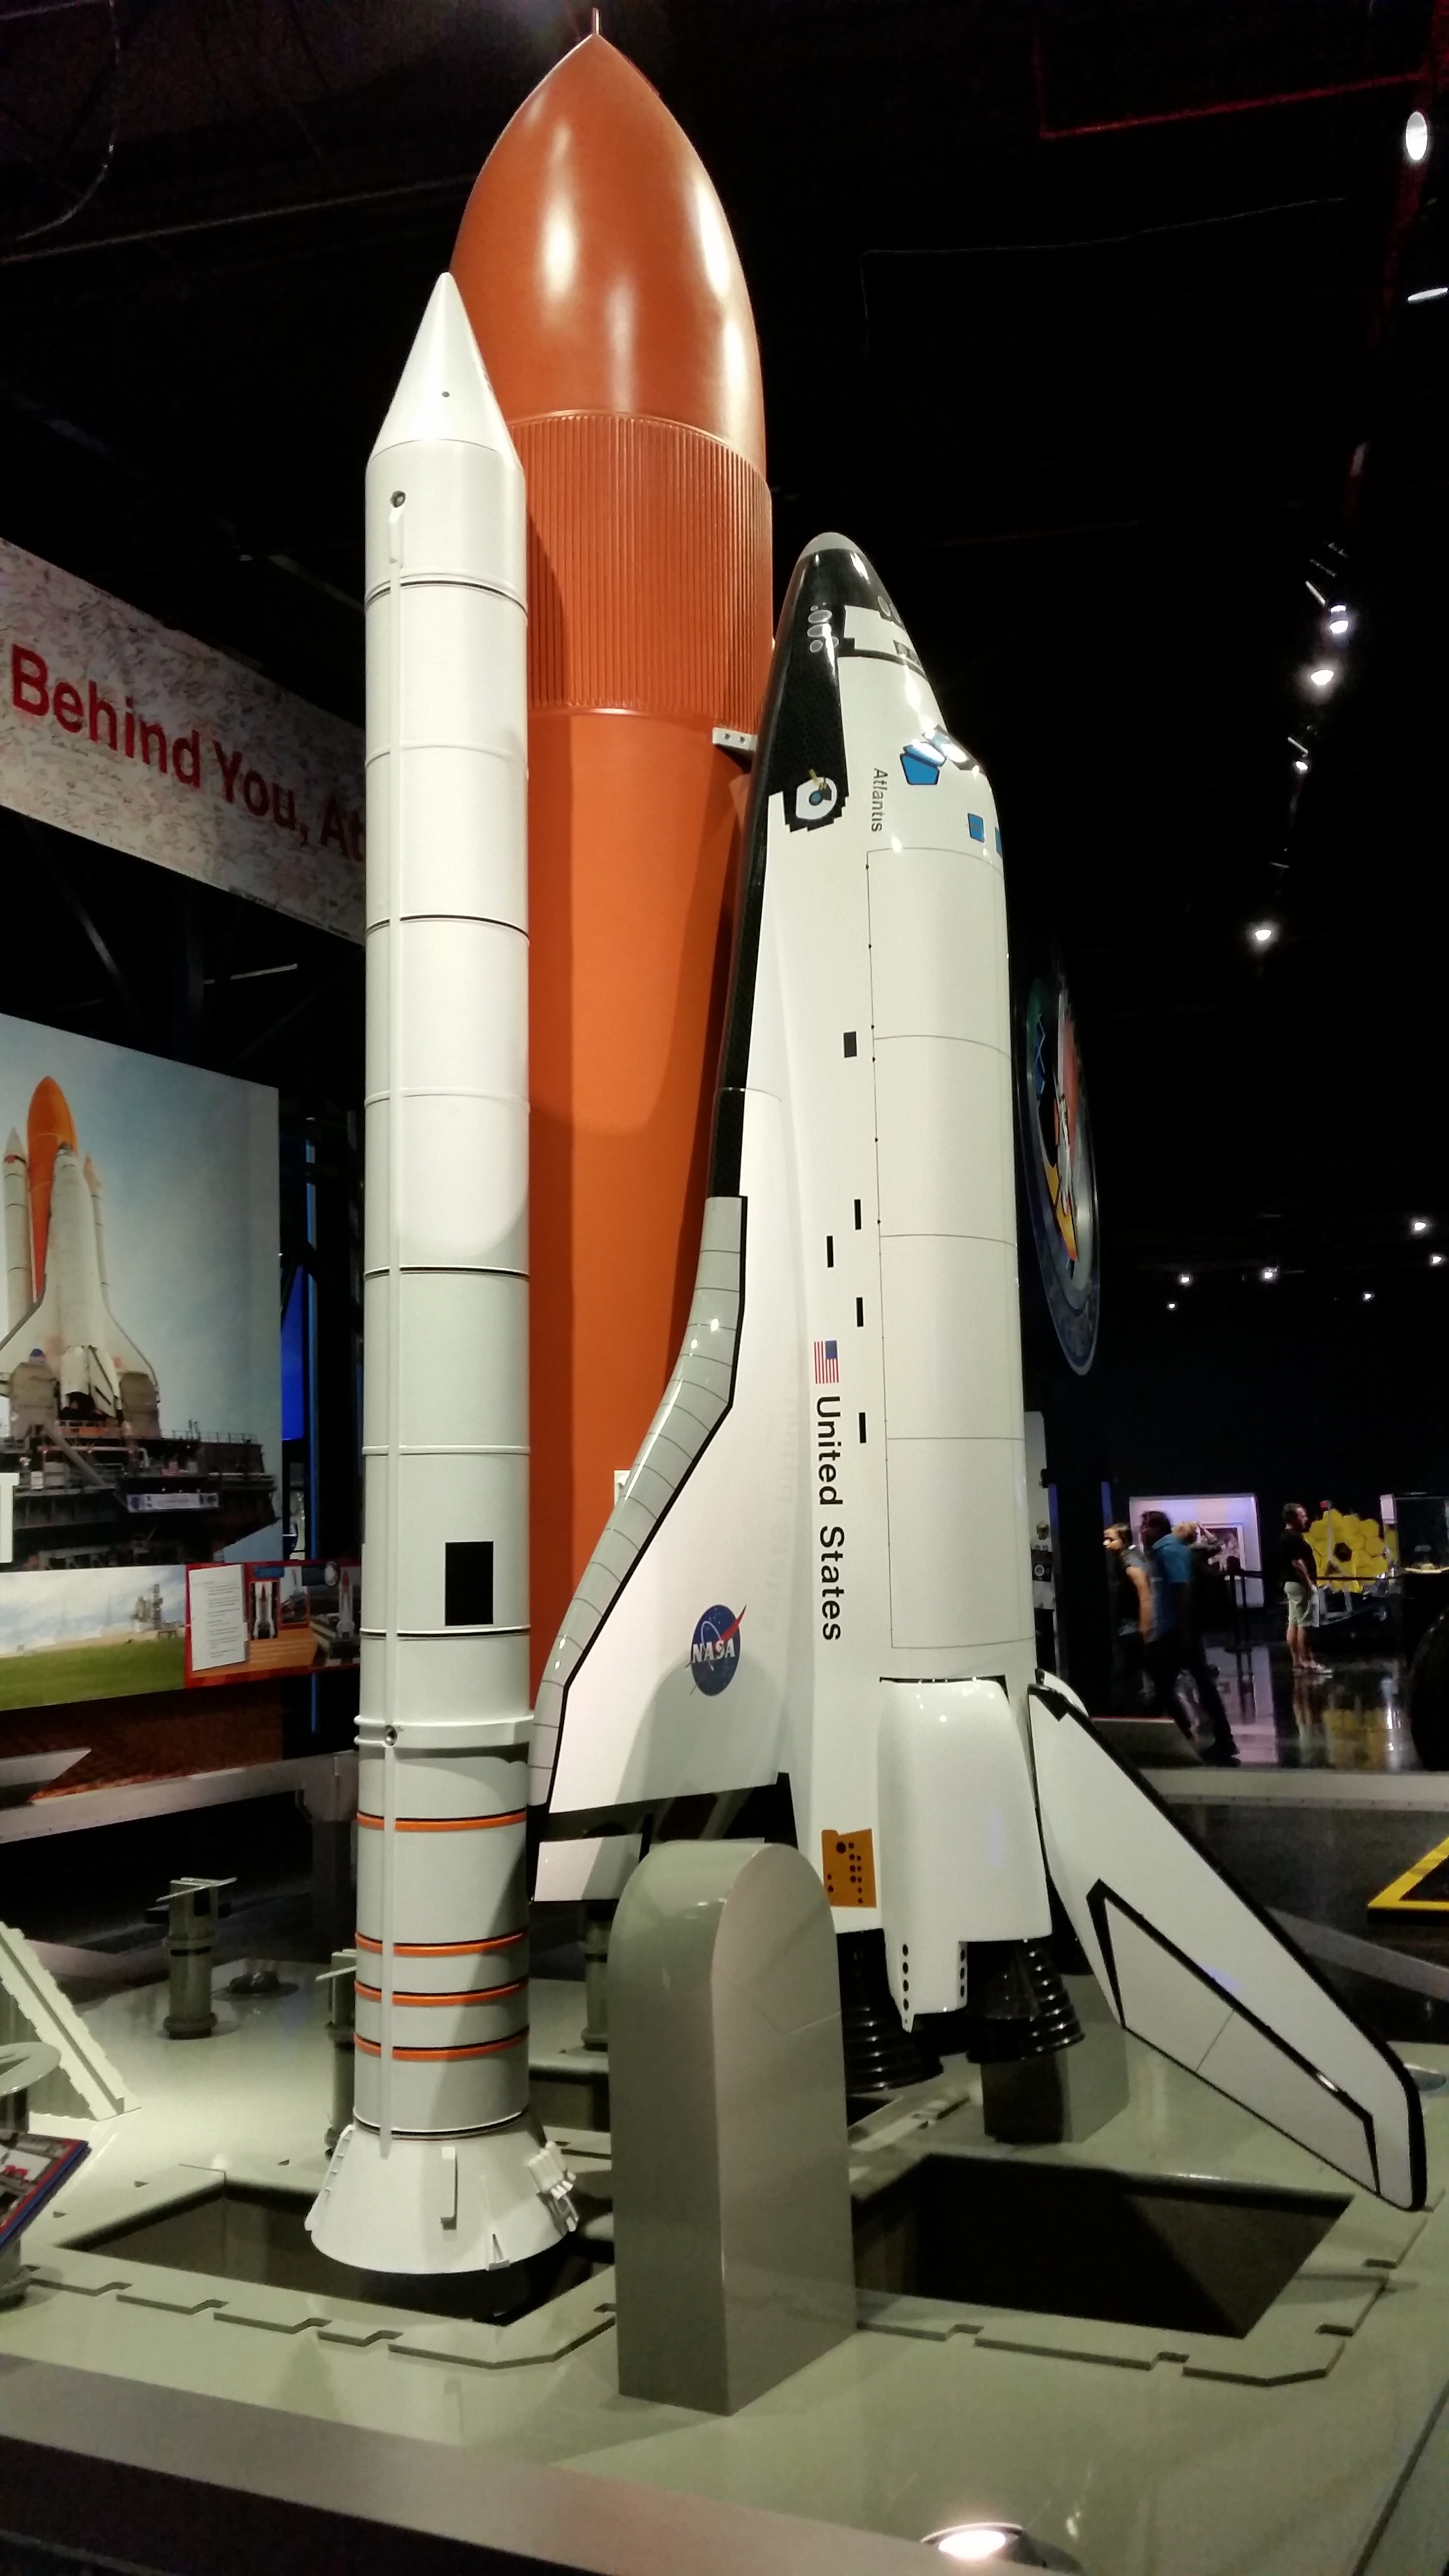
aircraft, vehicle, aviation, space, rocket, mission, astronaut, launch, science, spacecraft, space shuttle, canaveral, aerospace engineering, spaceplane, kennedy space station